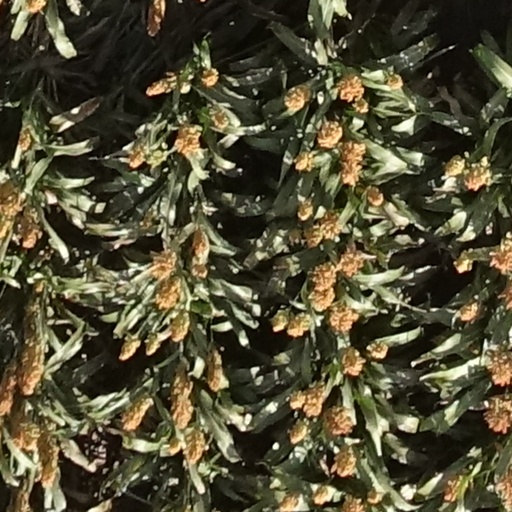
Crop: sorghum